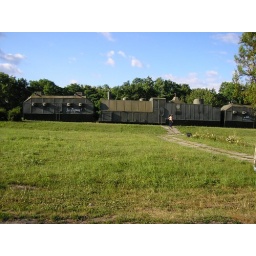
armoured train - monument in Kaniv